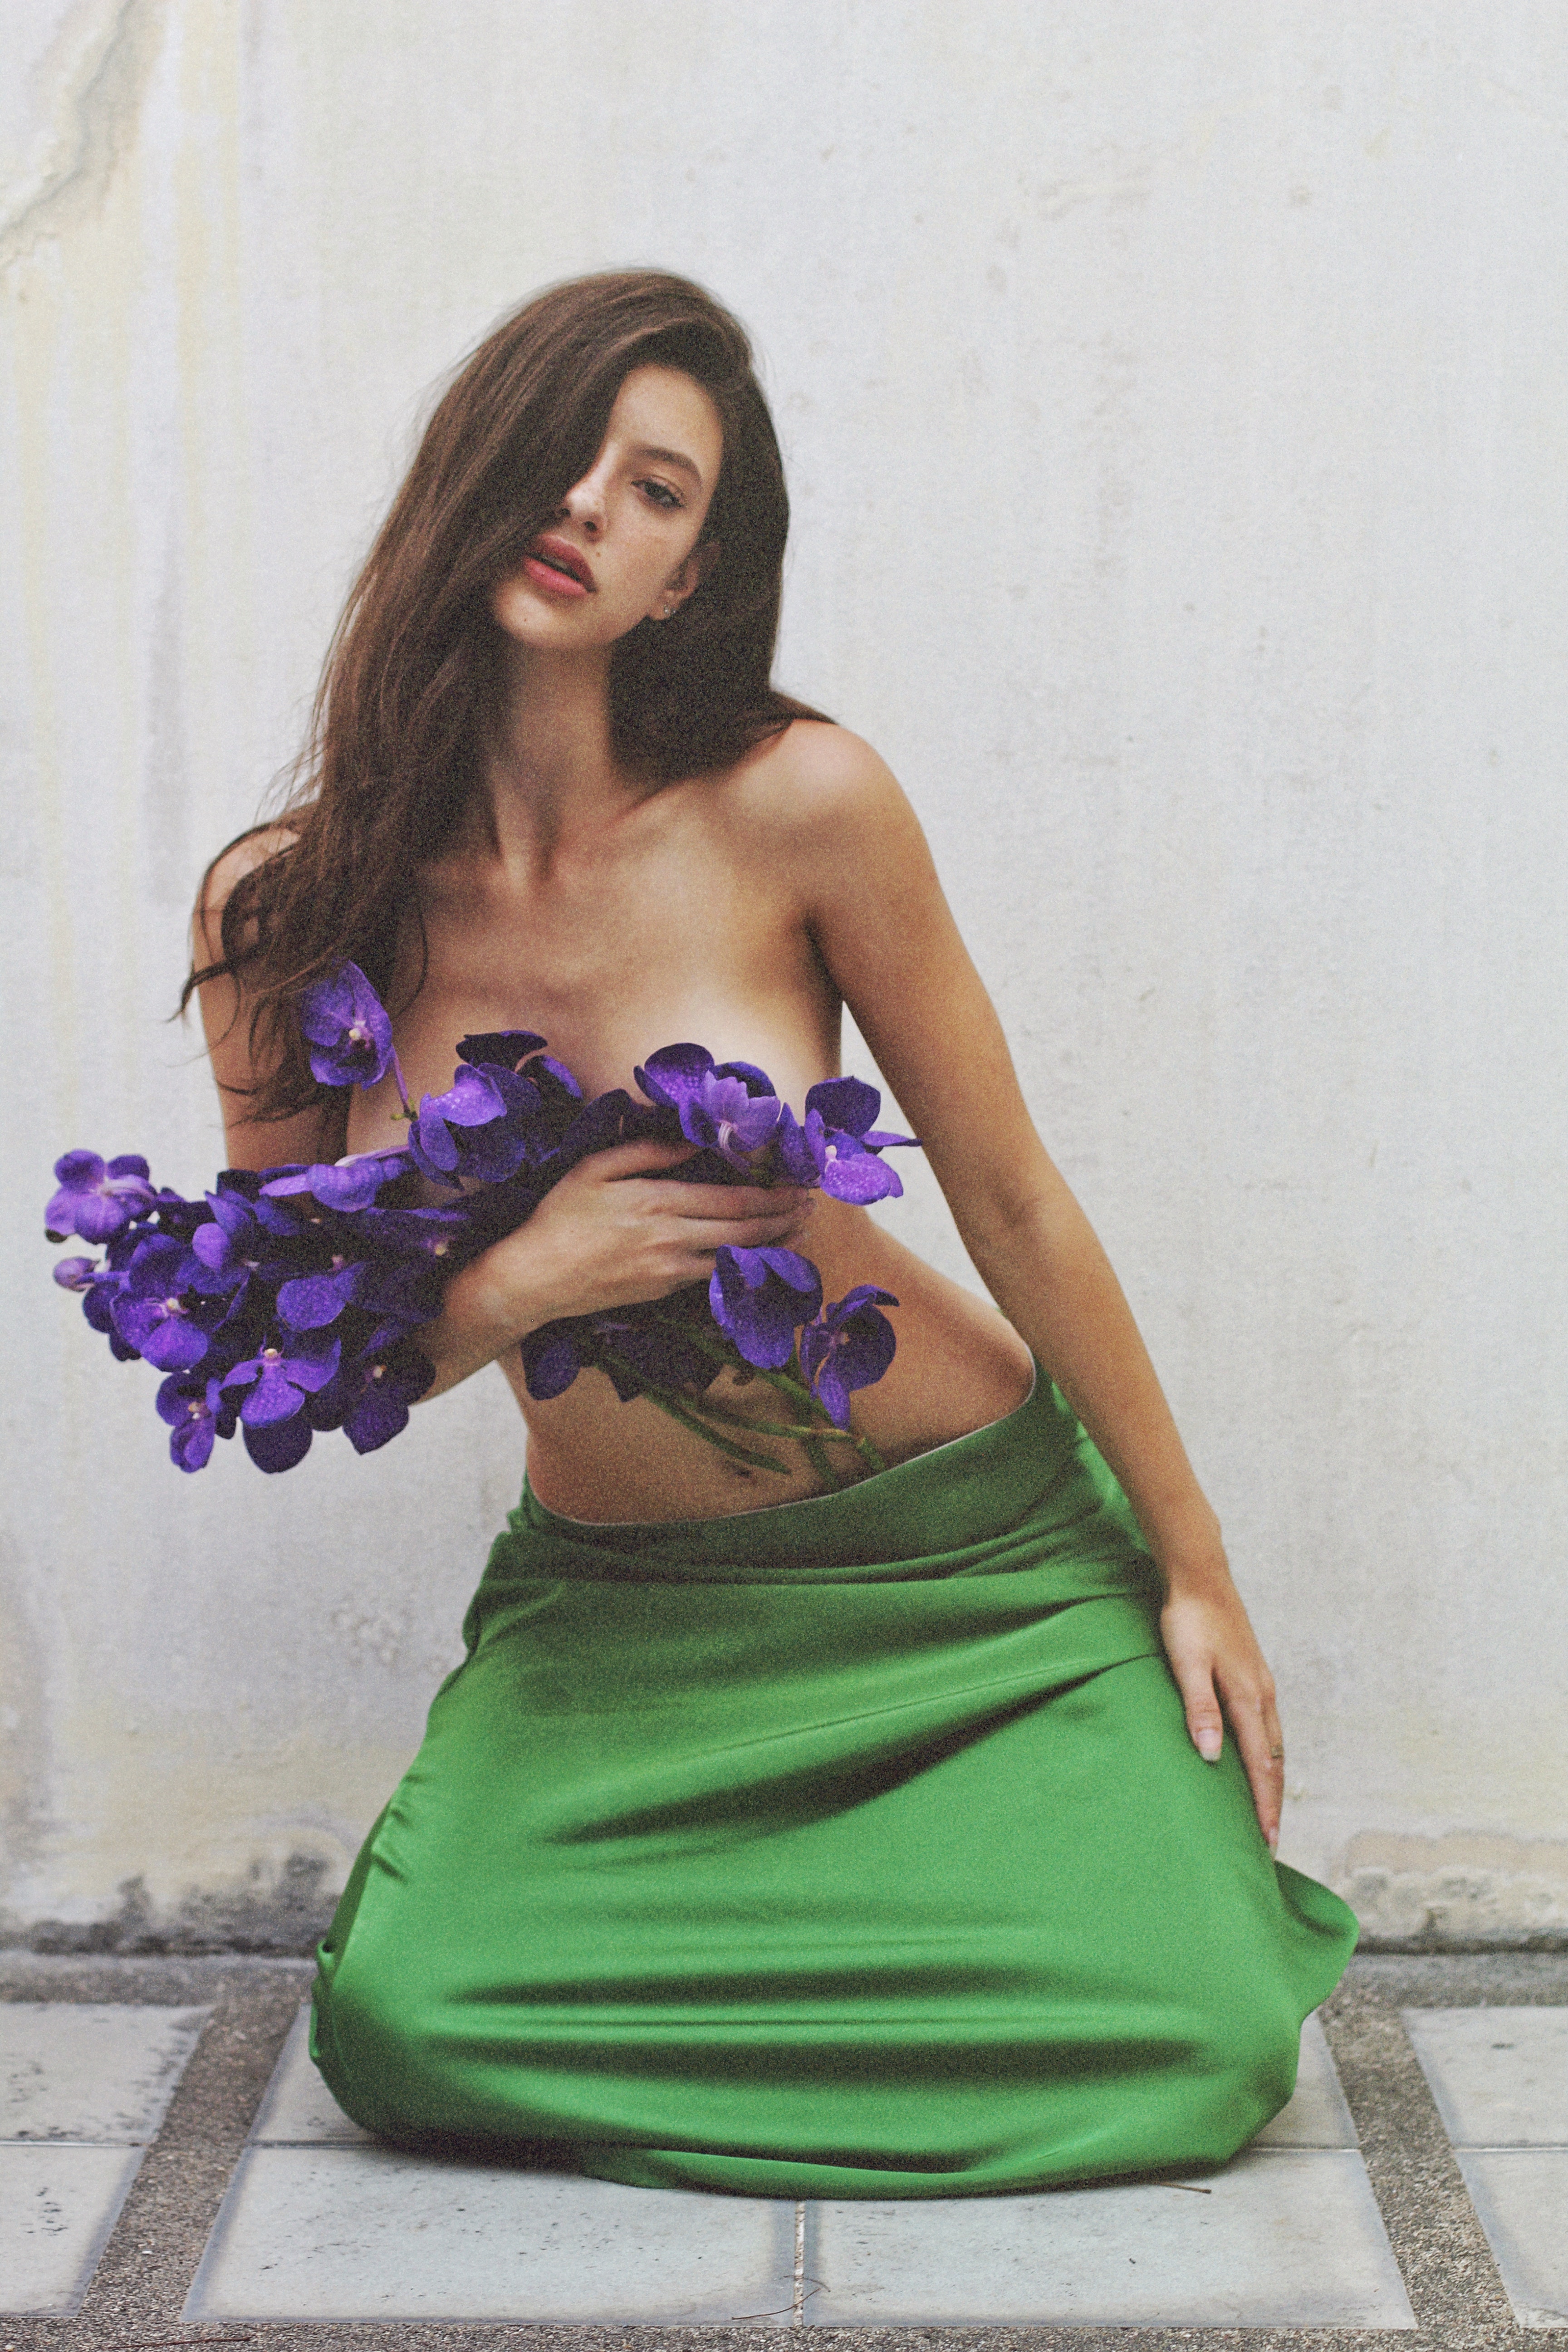
woman, hair, head, flower, shoulder, eye, purple, plant, dress, petal, waist, iris, gown, thigh, fashion design, happy, day dress, fashion model, flower arranging, formal wear, black hair, abdomen, trunk, bouquet, Strapless dress, long hair, bridal party dress, magenta, electric blue, event, human leg, haute couture, brown hair, cut flowers, floral design, cocktail dress, floristry, fashion accessory, sitting, necklace, costume, photo shoot, bridal accessory, wedding ceremony supply, top, bag, model